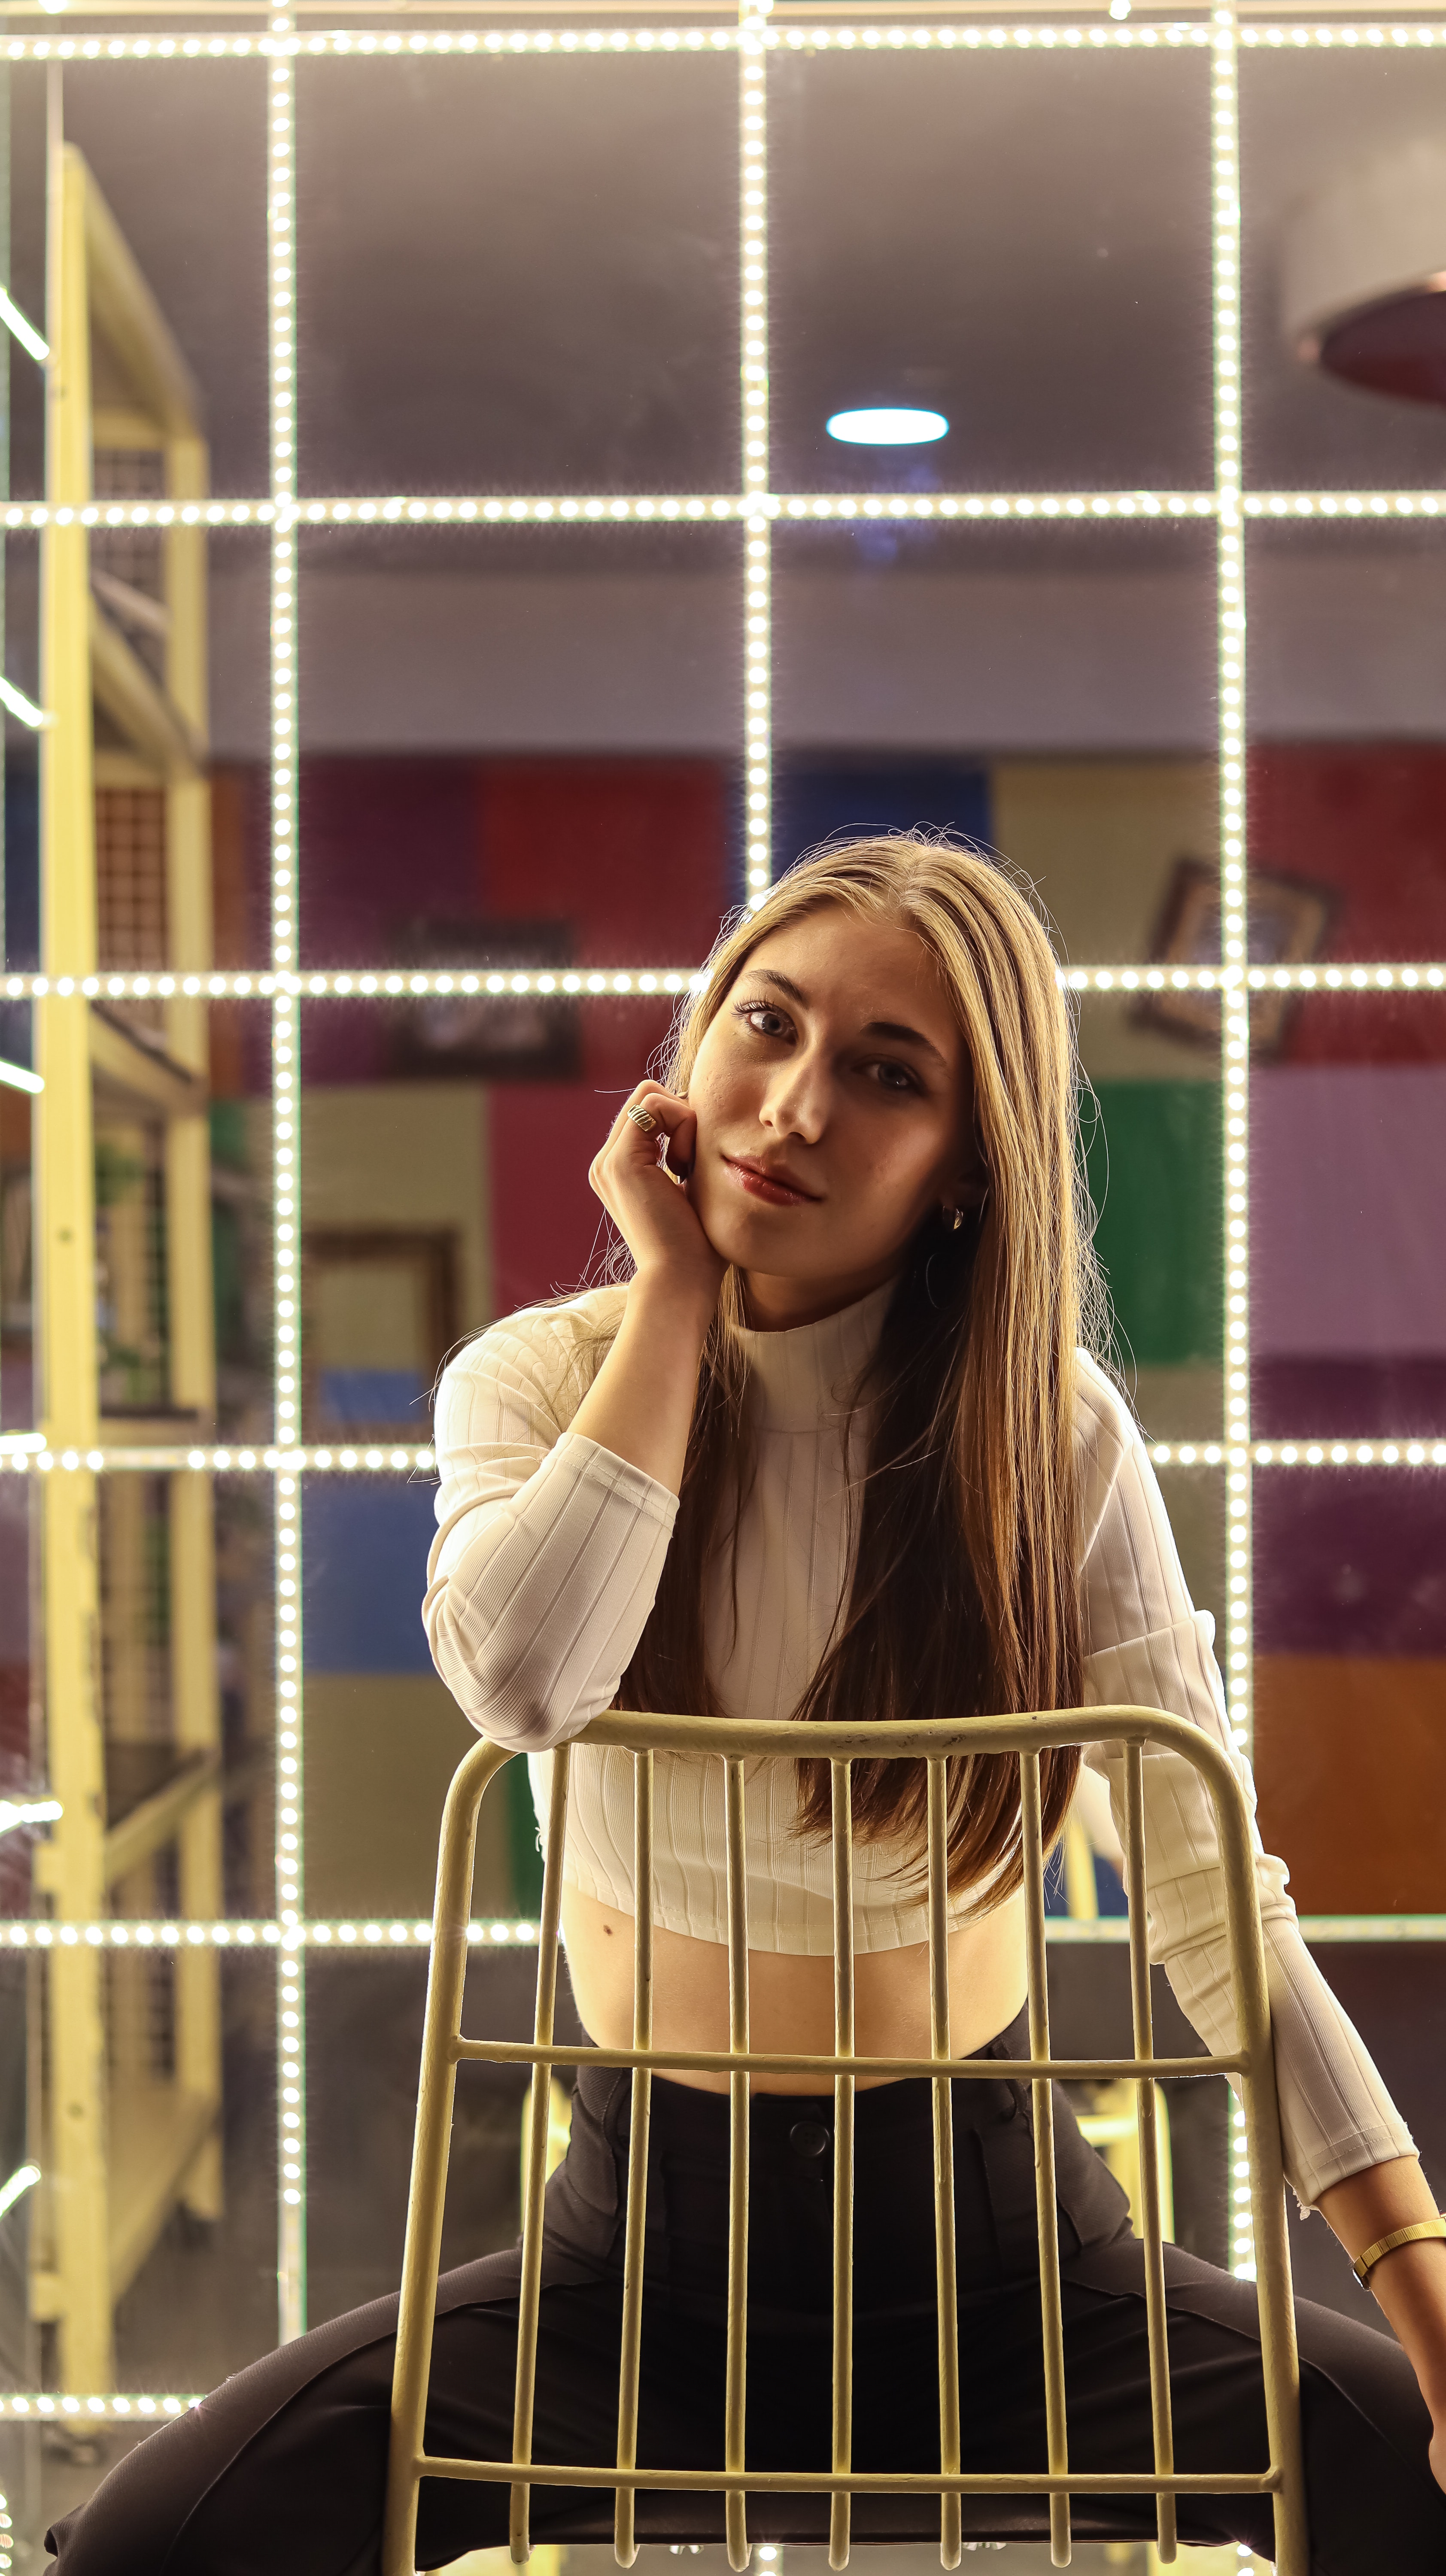
woman, happy, fun, fashion design, smile, leisure, sitting, wood, plucked string instruments, string instrument, flooring, portrait photography, metal, pattern